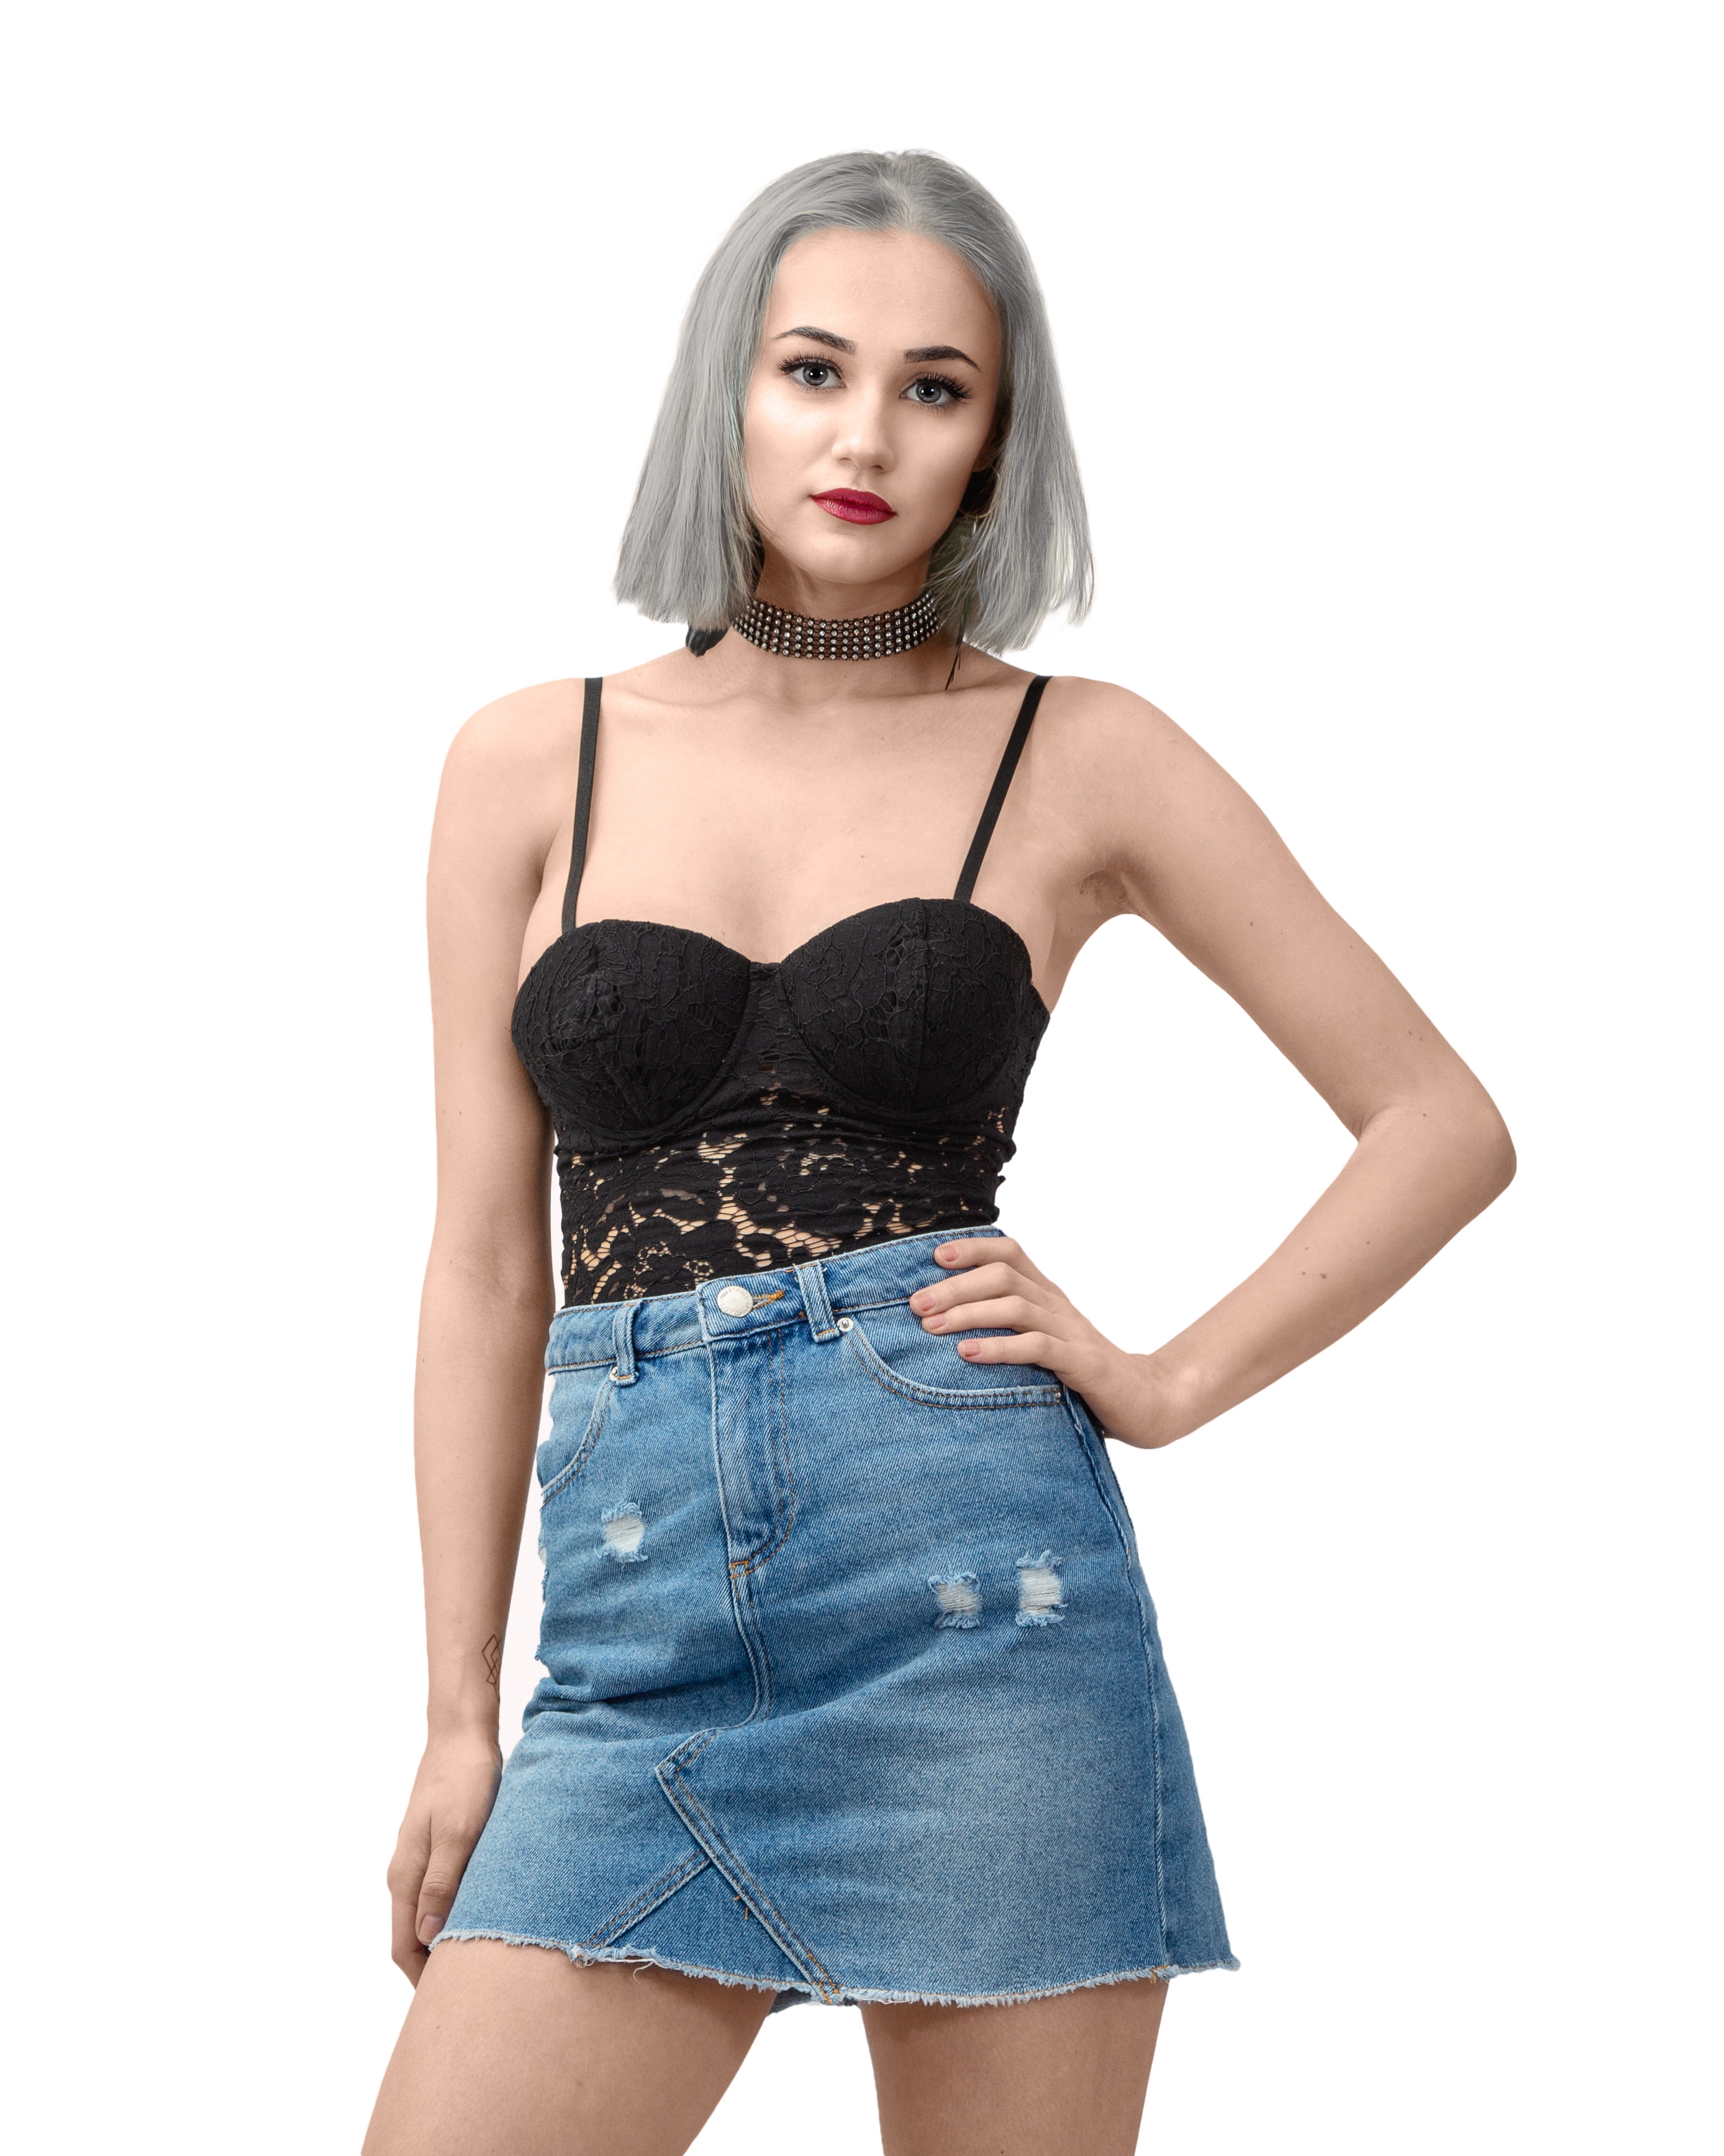
clothing, waist, blue, denim, dress, jeans, fashion, shorts, camisoles, fashion model, model, blond, leg, crop top, photo shoot, neck, abdomen, electric blue, thigh, cocktail dress, jean short